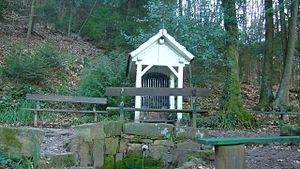
Oratoire de la source situé dans les bois de Neubois
Neubois est une commune française située dans le département du Bas-Rhin, en région Grand Est.